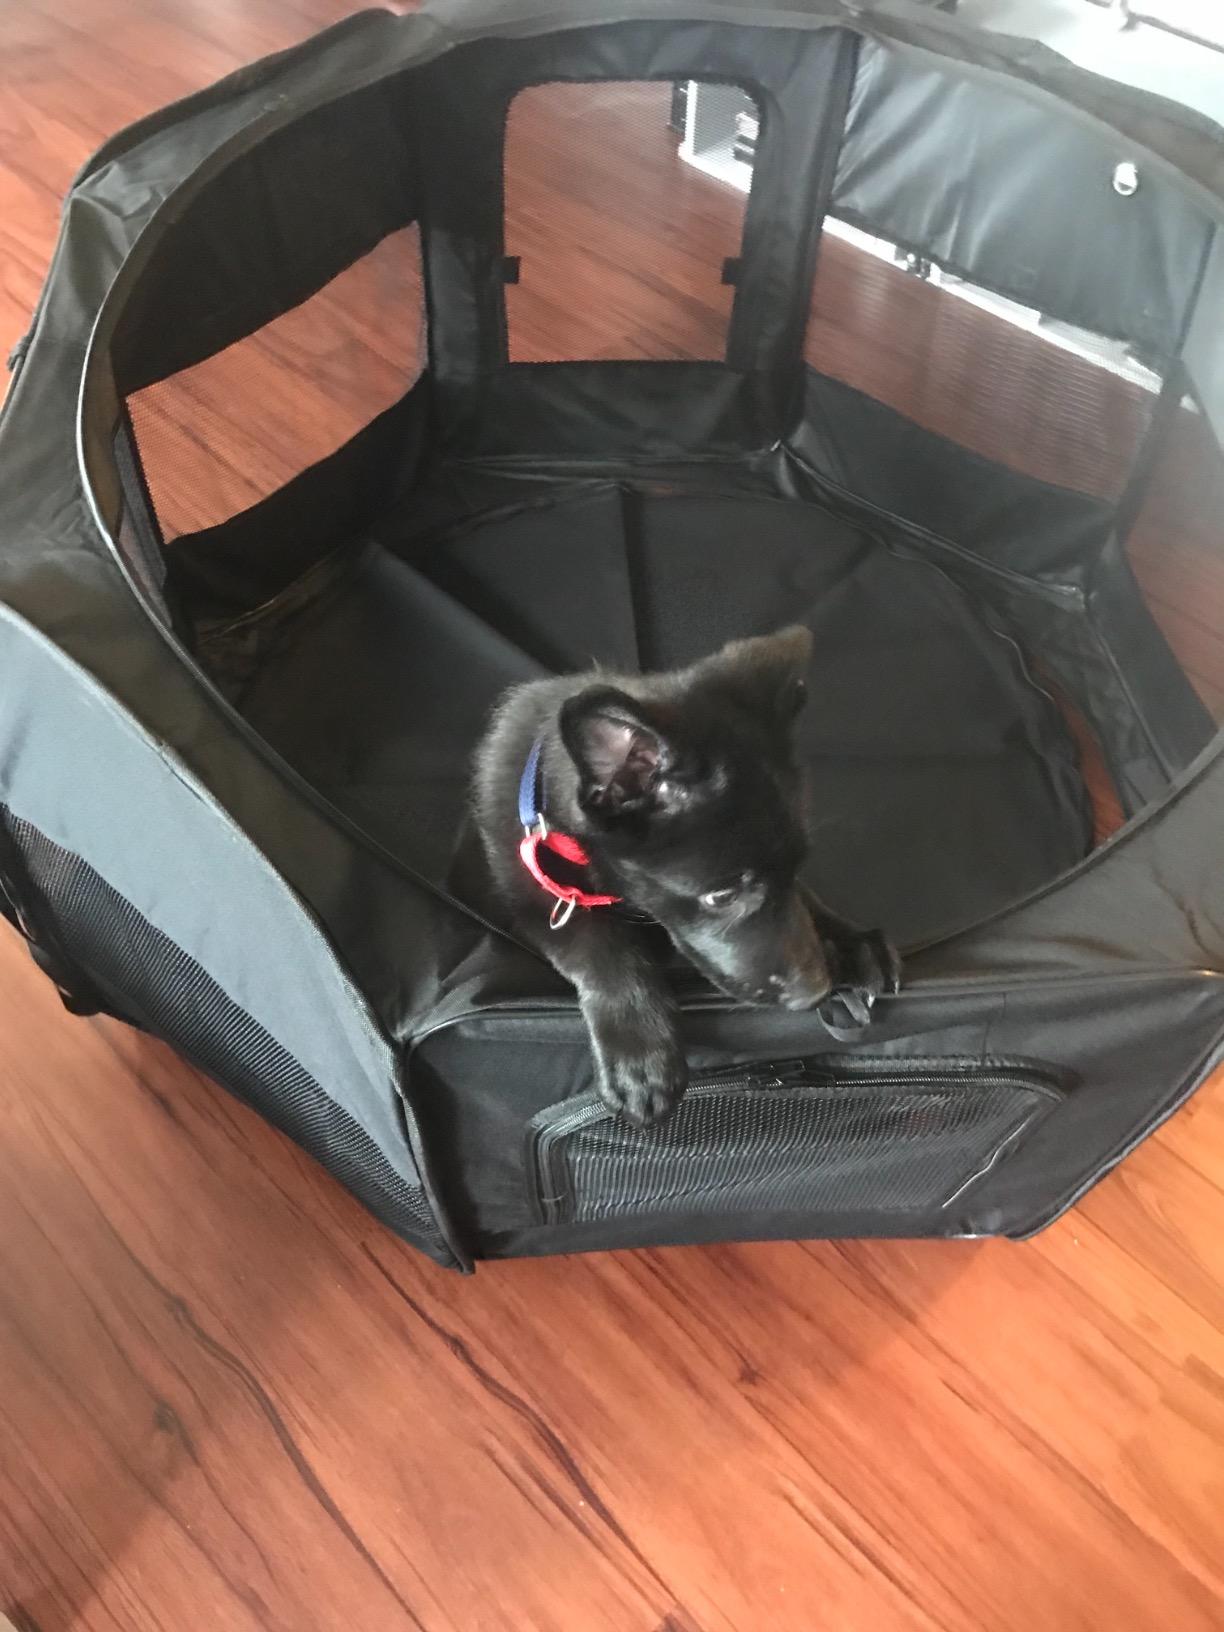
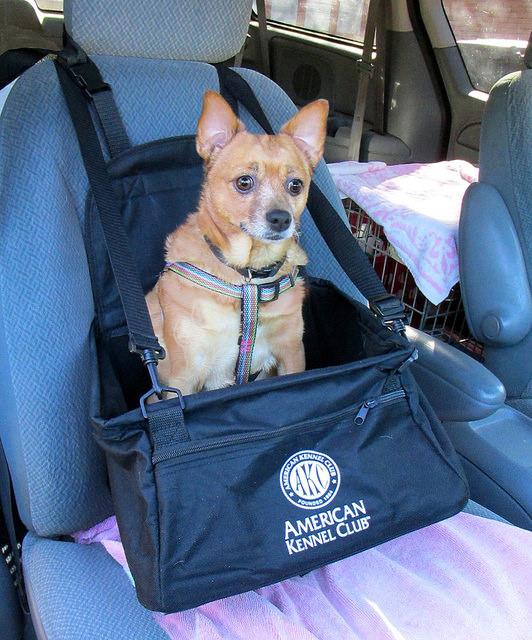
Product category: items_kennel
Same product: no